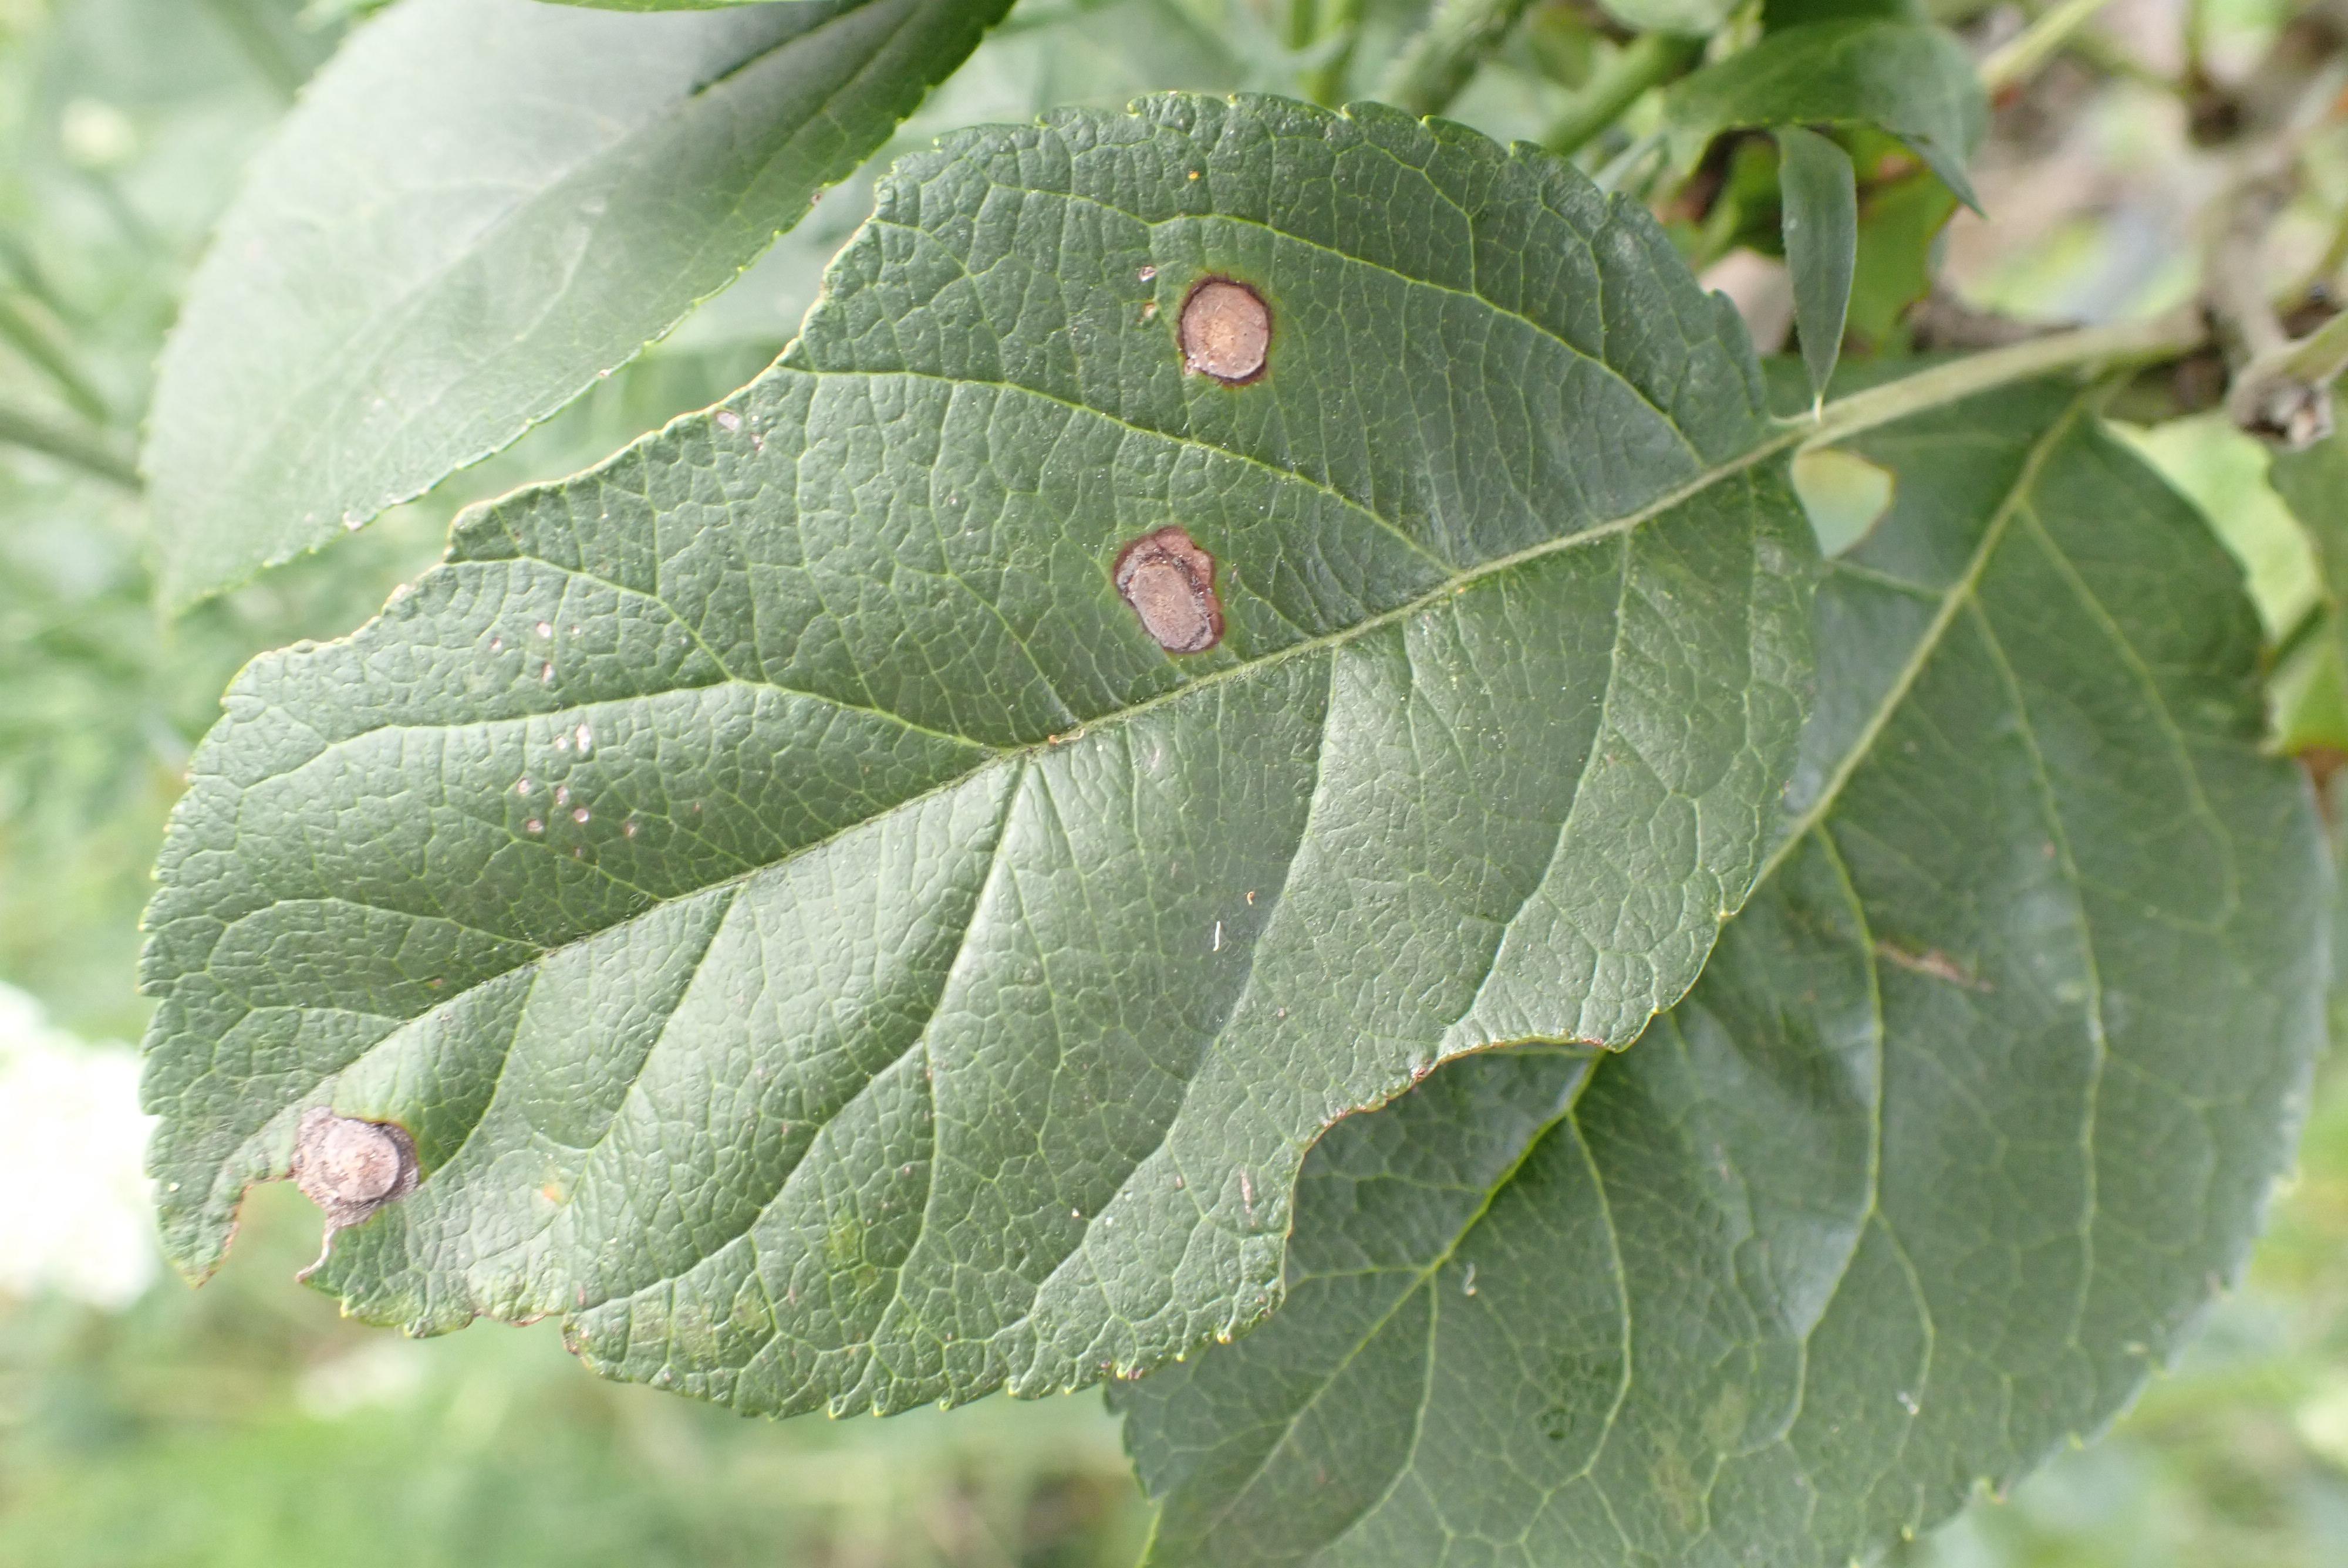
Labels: frog_eye_leaf_spot